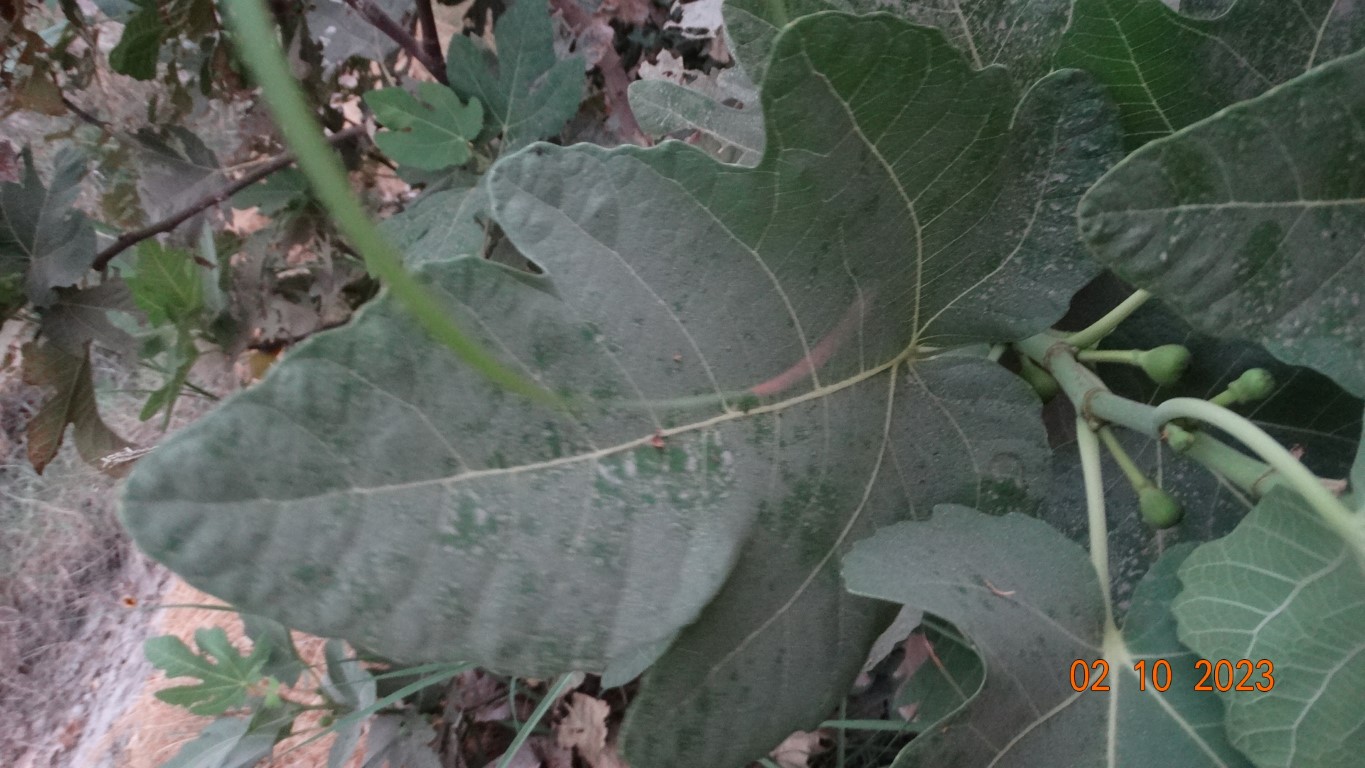
Label: healthy